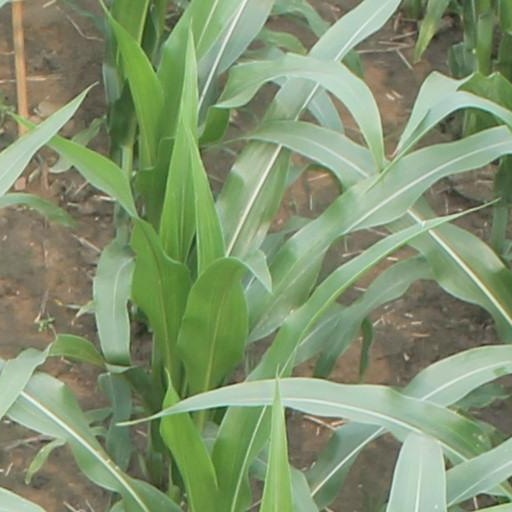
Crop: maize; corn